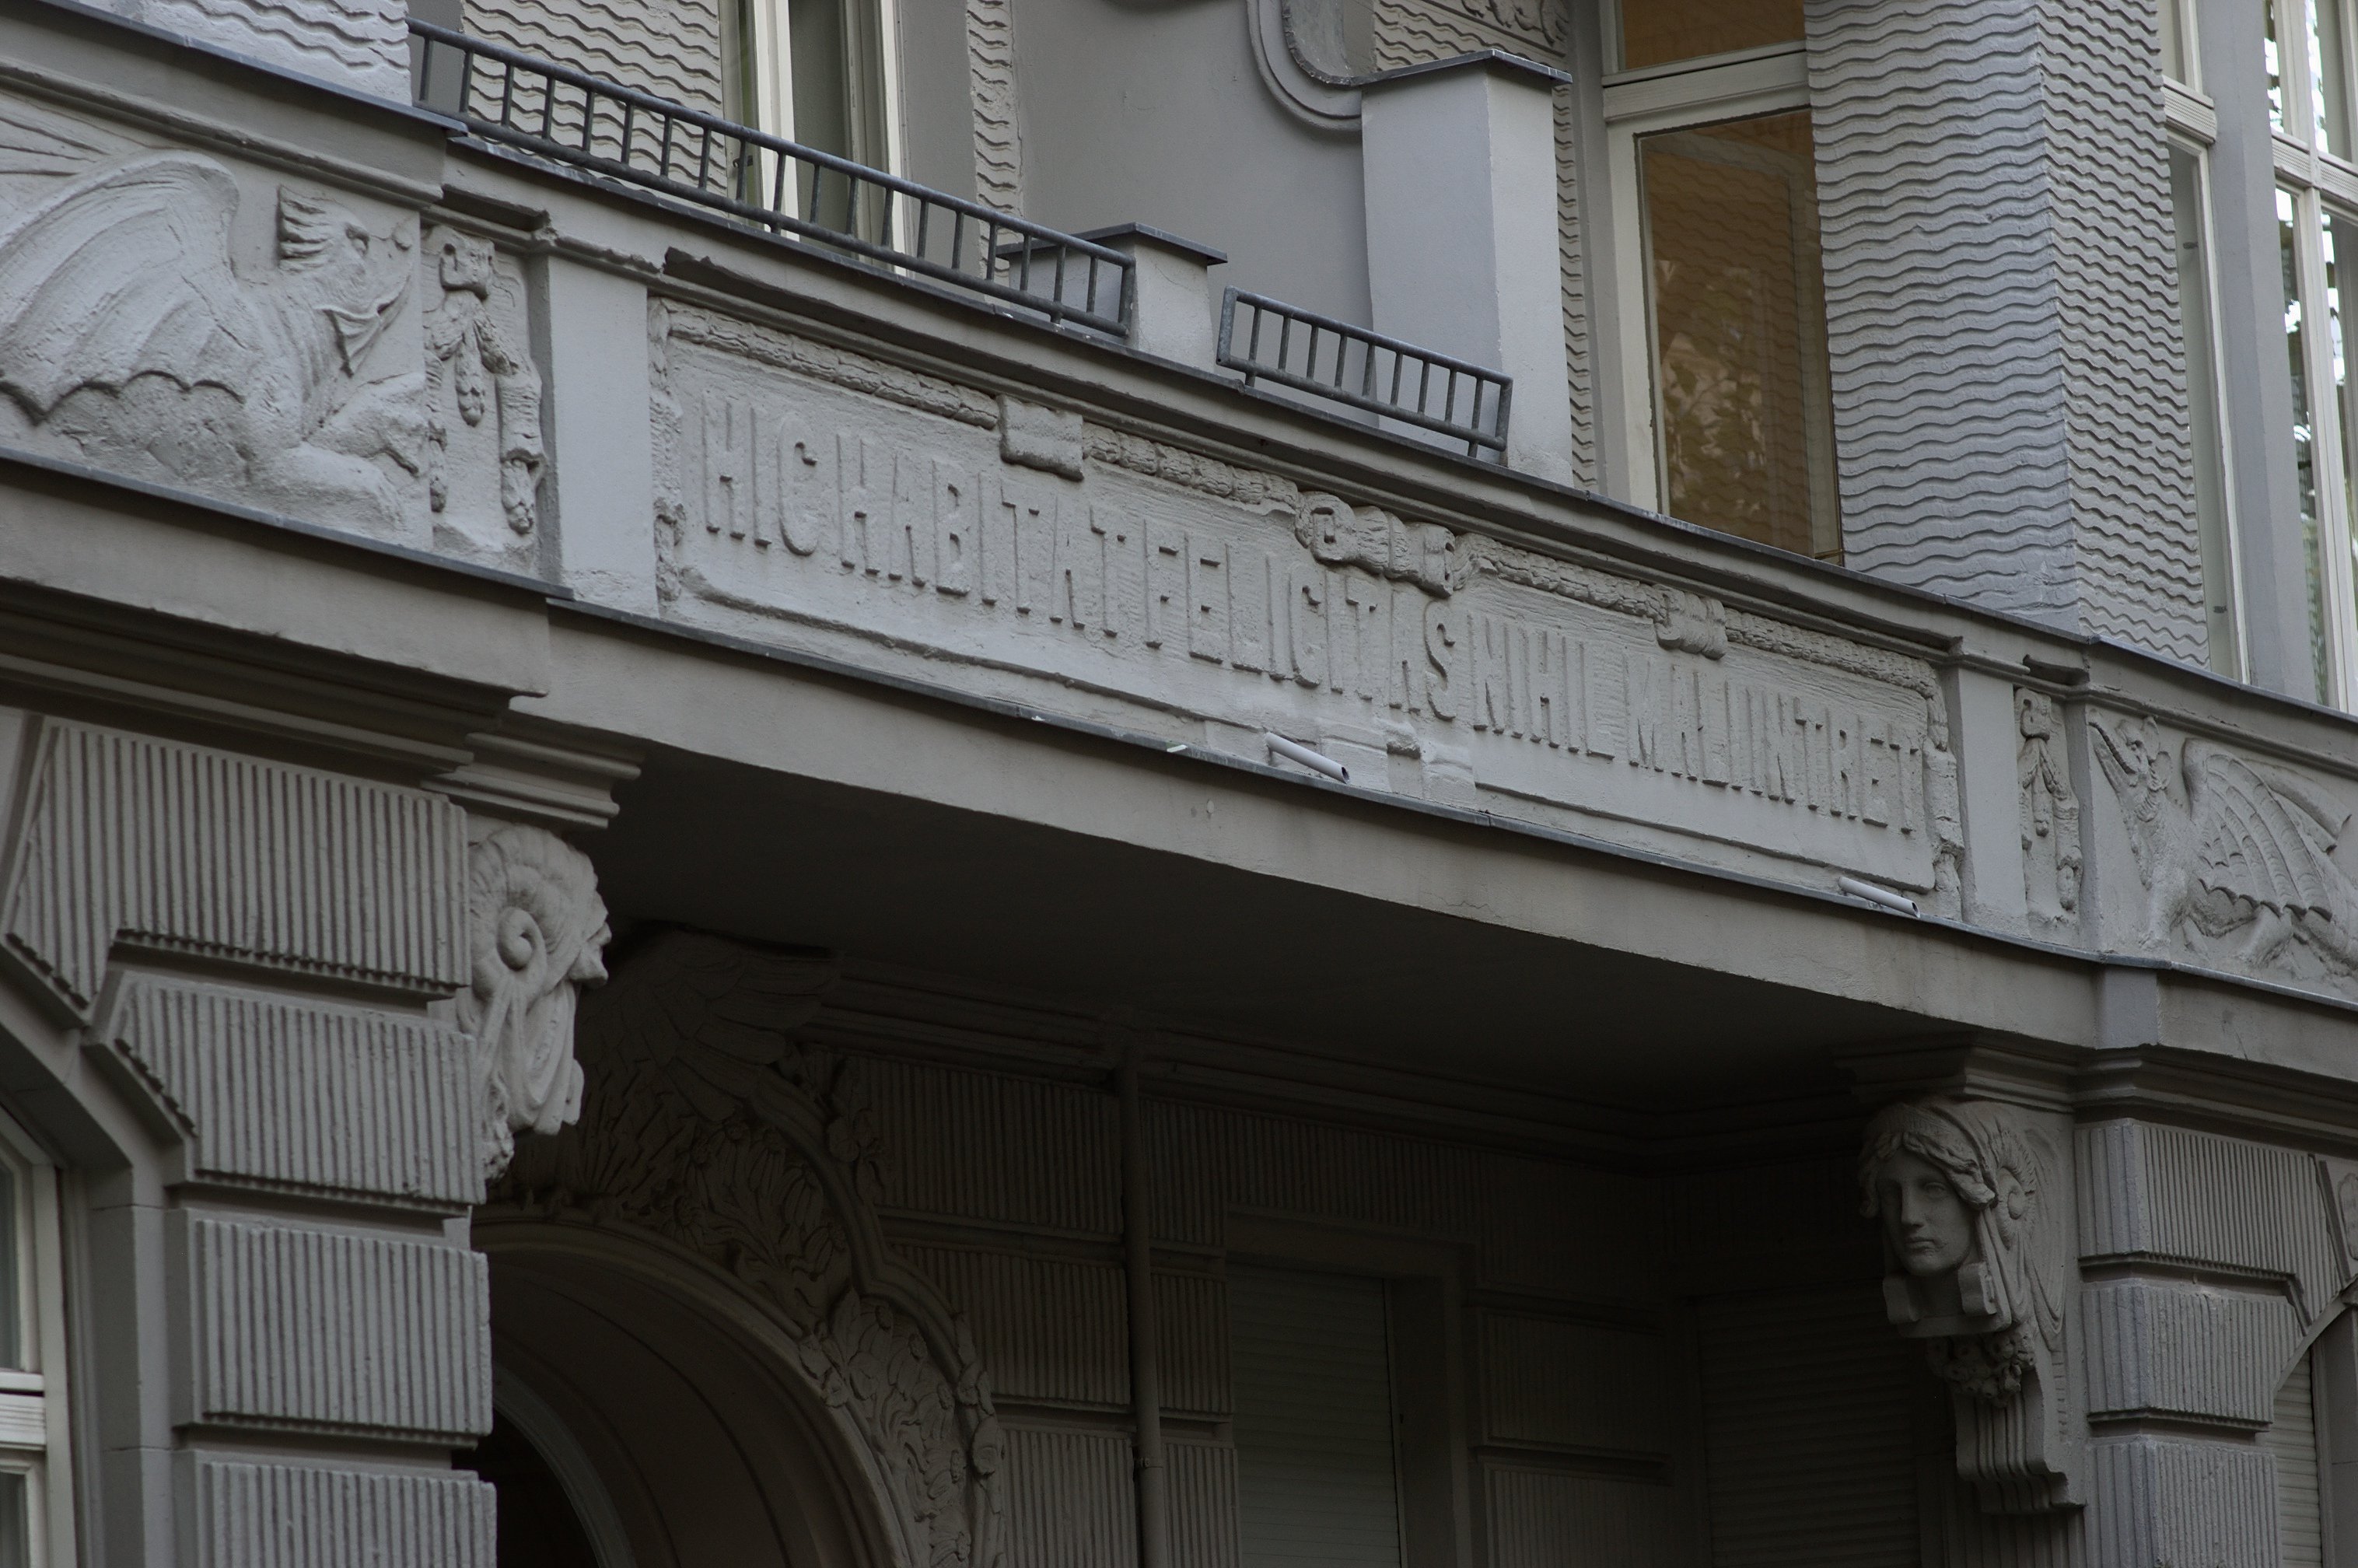
architecture, house, wall, downtown, facade, rawtherapee, germany, deutschland, berlin, walimex, samyang, pentax, 85mm, 2010, lenstagged, steffenzahn, guessedberlin, gwbthomaslautenschlag, k100d, justpentax, iamflickr, 85mmf14, walimex85mm, walimexpro8514if, urban area